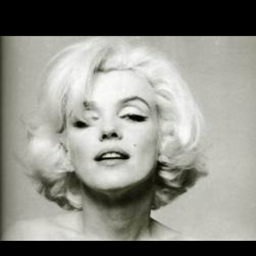
a bob for people with natural curly hair !